List of manor houses

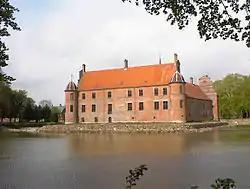
Rosenholm Castle in Denmark

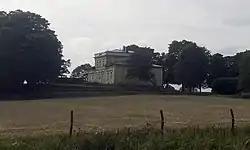
Numlahti Manor

"See: List of castles, palaces and manor houses in Germany"